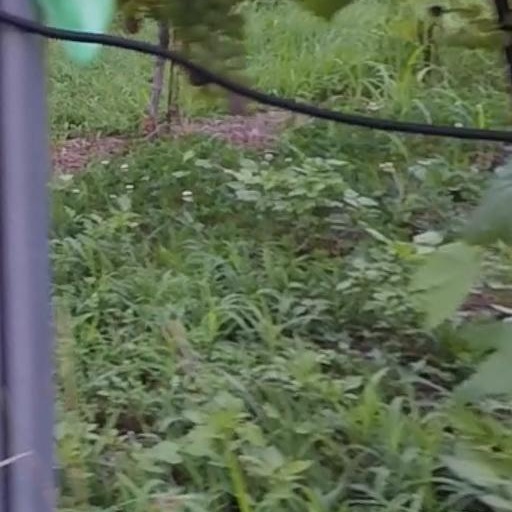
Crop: grape